KNX-FM

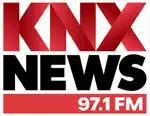
KNX logo used from 2021-2023

In early 2009, speculation arose on whether KLSX would be switching formats. On February 17, information started to emerge that KLSX was to drop hot talk on February 20 and flip to a top 40 format aimed at younger listeners, taking the "AMP" format that was created by KROQ-FM program director Kevin Weatherly and APD John Michael on the HD2 channel of KCBS-FM.